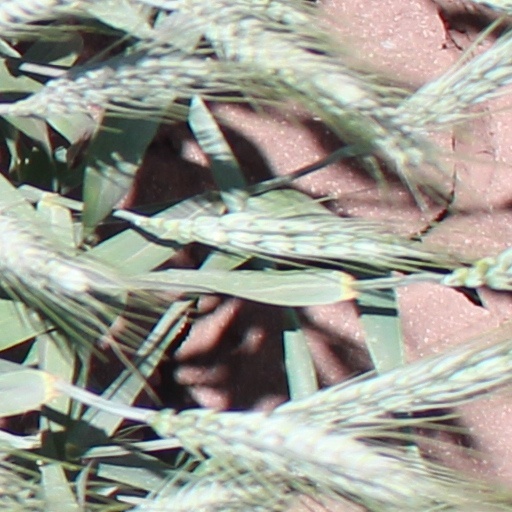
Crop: wheat